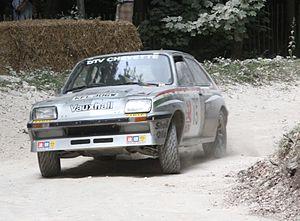
Le Rallye des 1000 lacs 1978, disputé du 25 au 27 août 1978, est la cinquante-huitième manche du championnat du monde des rallyes courue depuis 1973, et la sixième manche du championnat du monde des rallyes 1978. C'est également la neuvième des dix-neuf épreuves de la Coupe FIA 1978 des pilotes de rallye, créée l'année précédente.
Le Rallye de Grande-Bretagne 1981, disputé du 22 au 25 novembre 1981, est la quatre-vingt-dix-neuvième manche du championnat du monde des rallyes courue depuis 1973 et la douzième et dernière manche du championnat du monde des rallyes 1981.
Le Rallye de Suède 1979, disputé du 16 au 18 février 1979, est la soixante-cinquième manche du championnat du monde des rallyes courue depuis 1973, et la deuxième manche du championnat du monde des rallyes 1979.